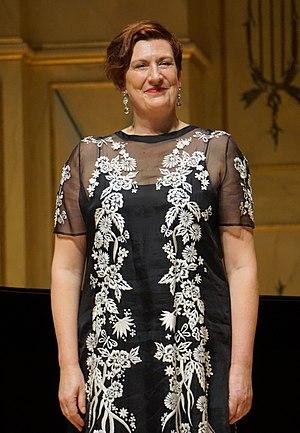
Sarah Patricia Connolly est une mezzo-soprano anglaise.